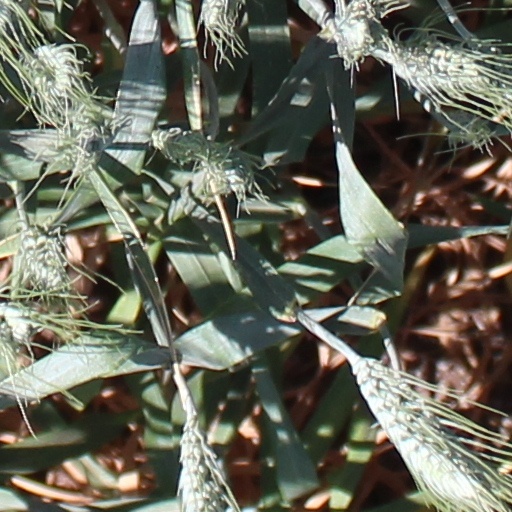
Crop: wheat